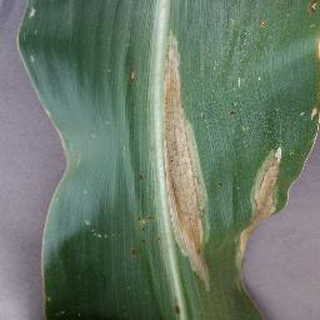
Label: corn_northern_leaf_blight